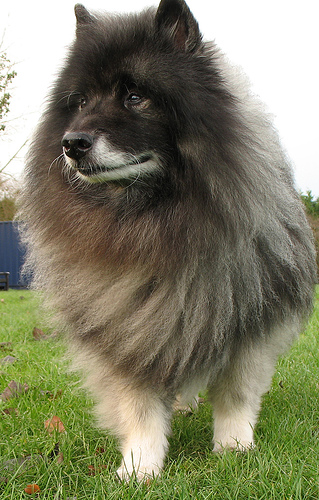
Animal: dog
Breed: keeshond